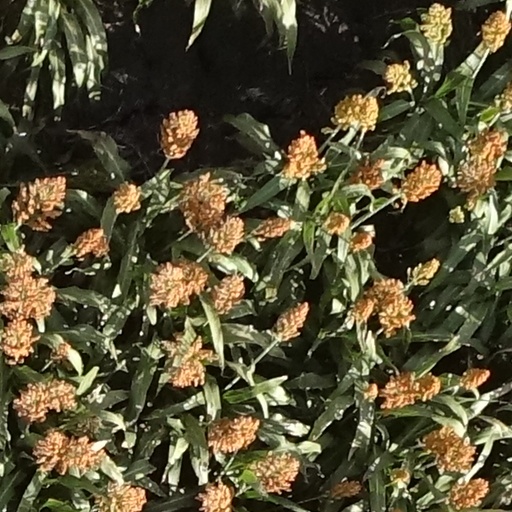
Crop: sorghum